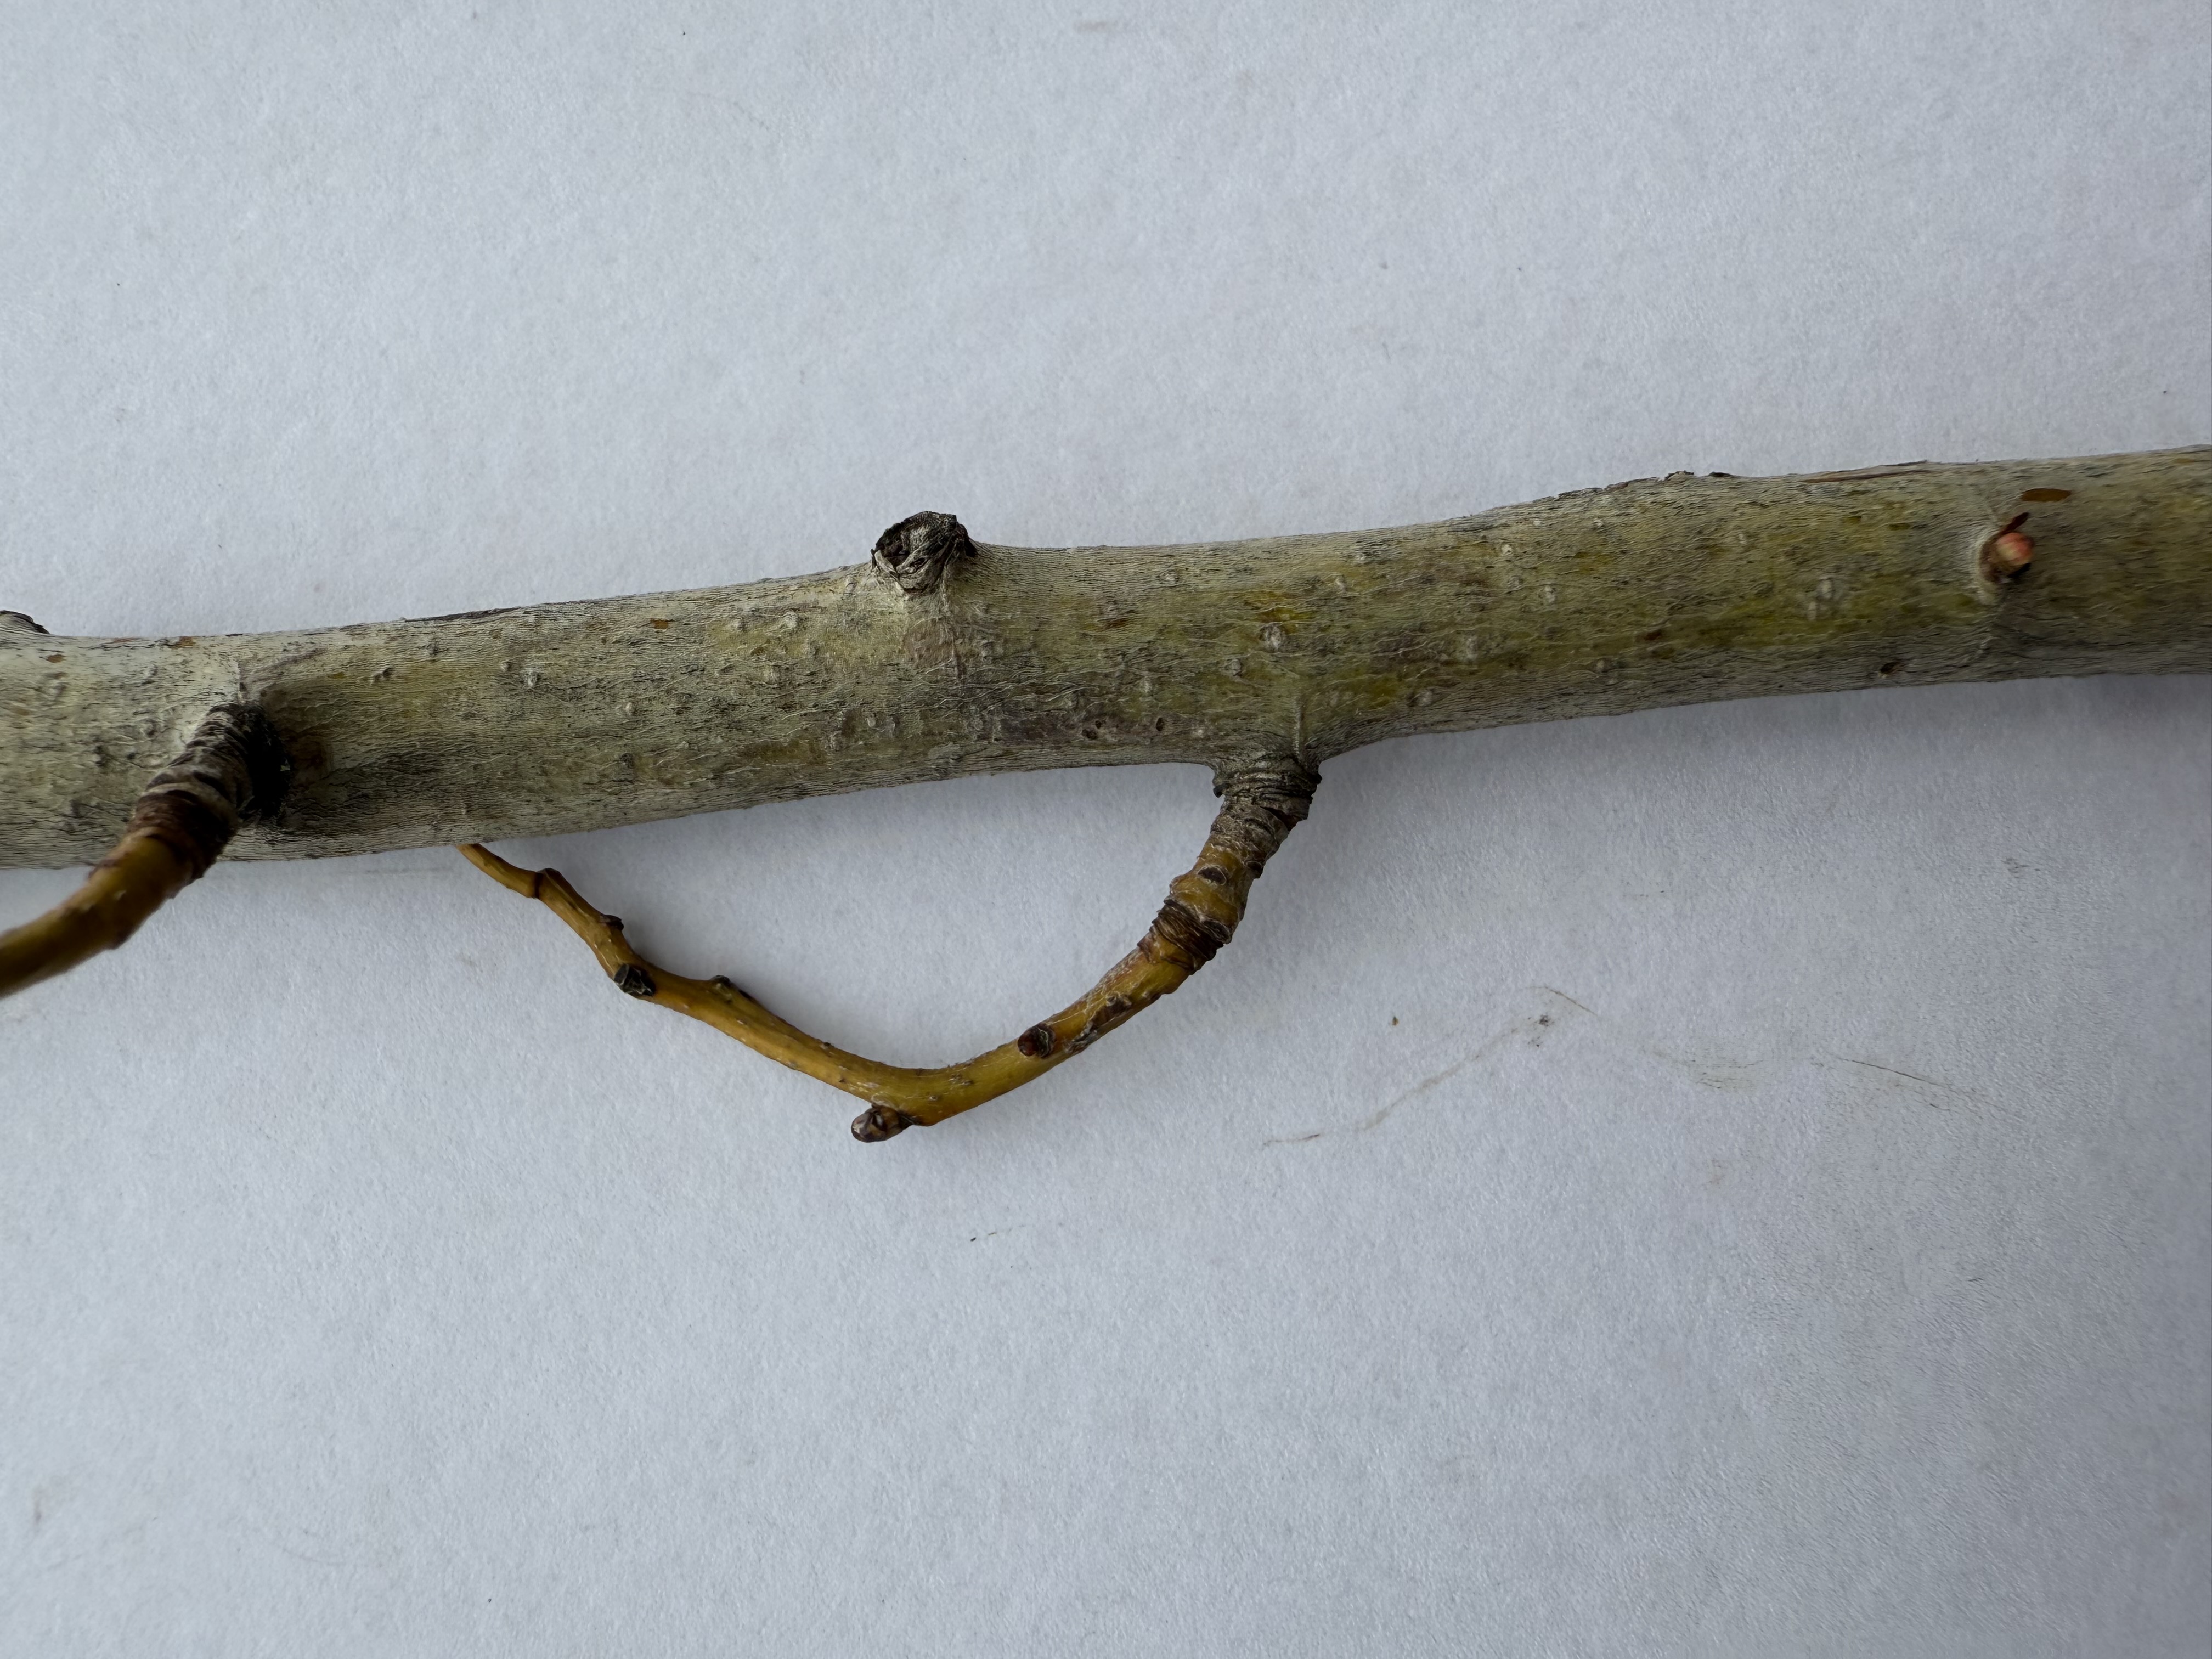
Variety: Red Azarol